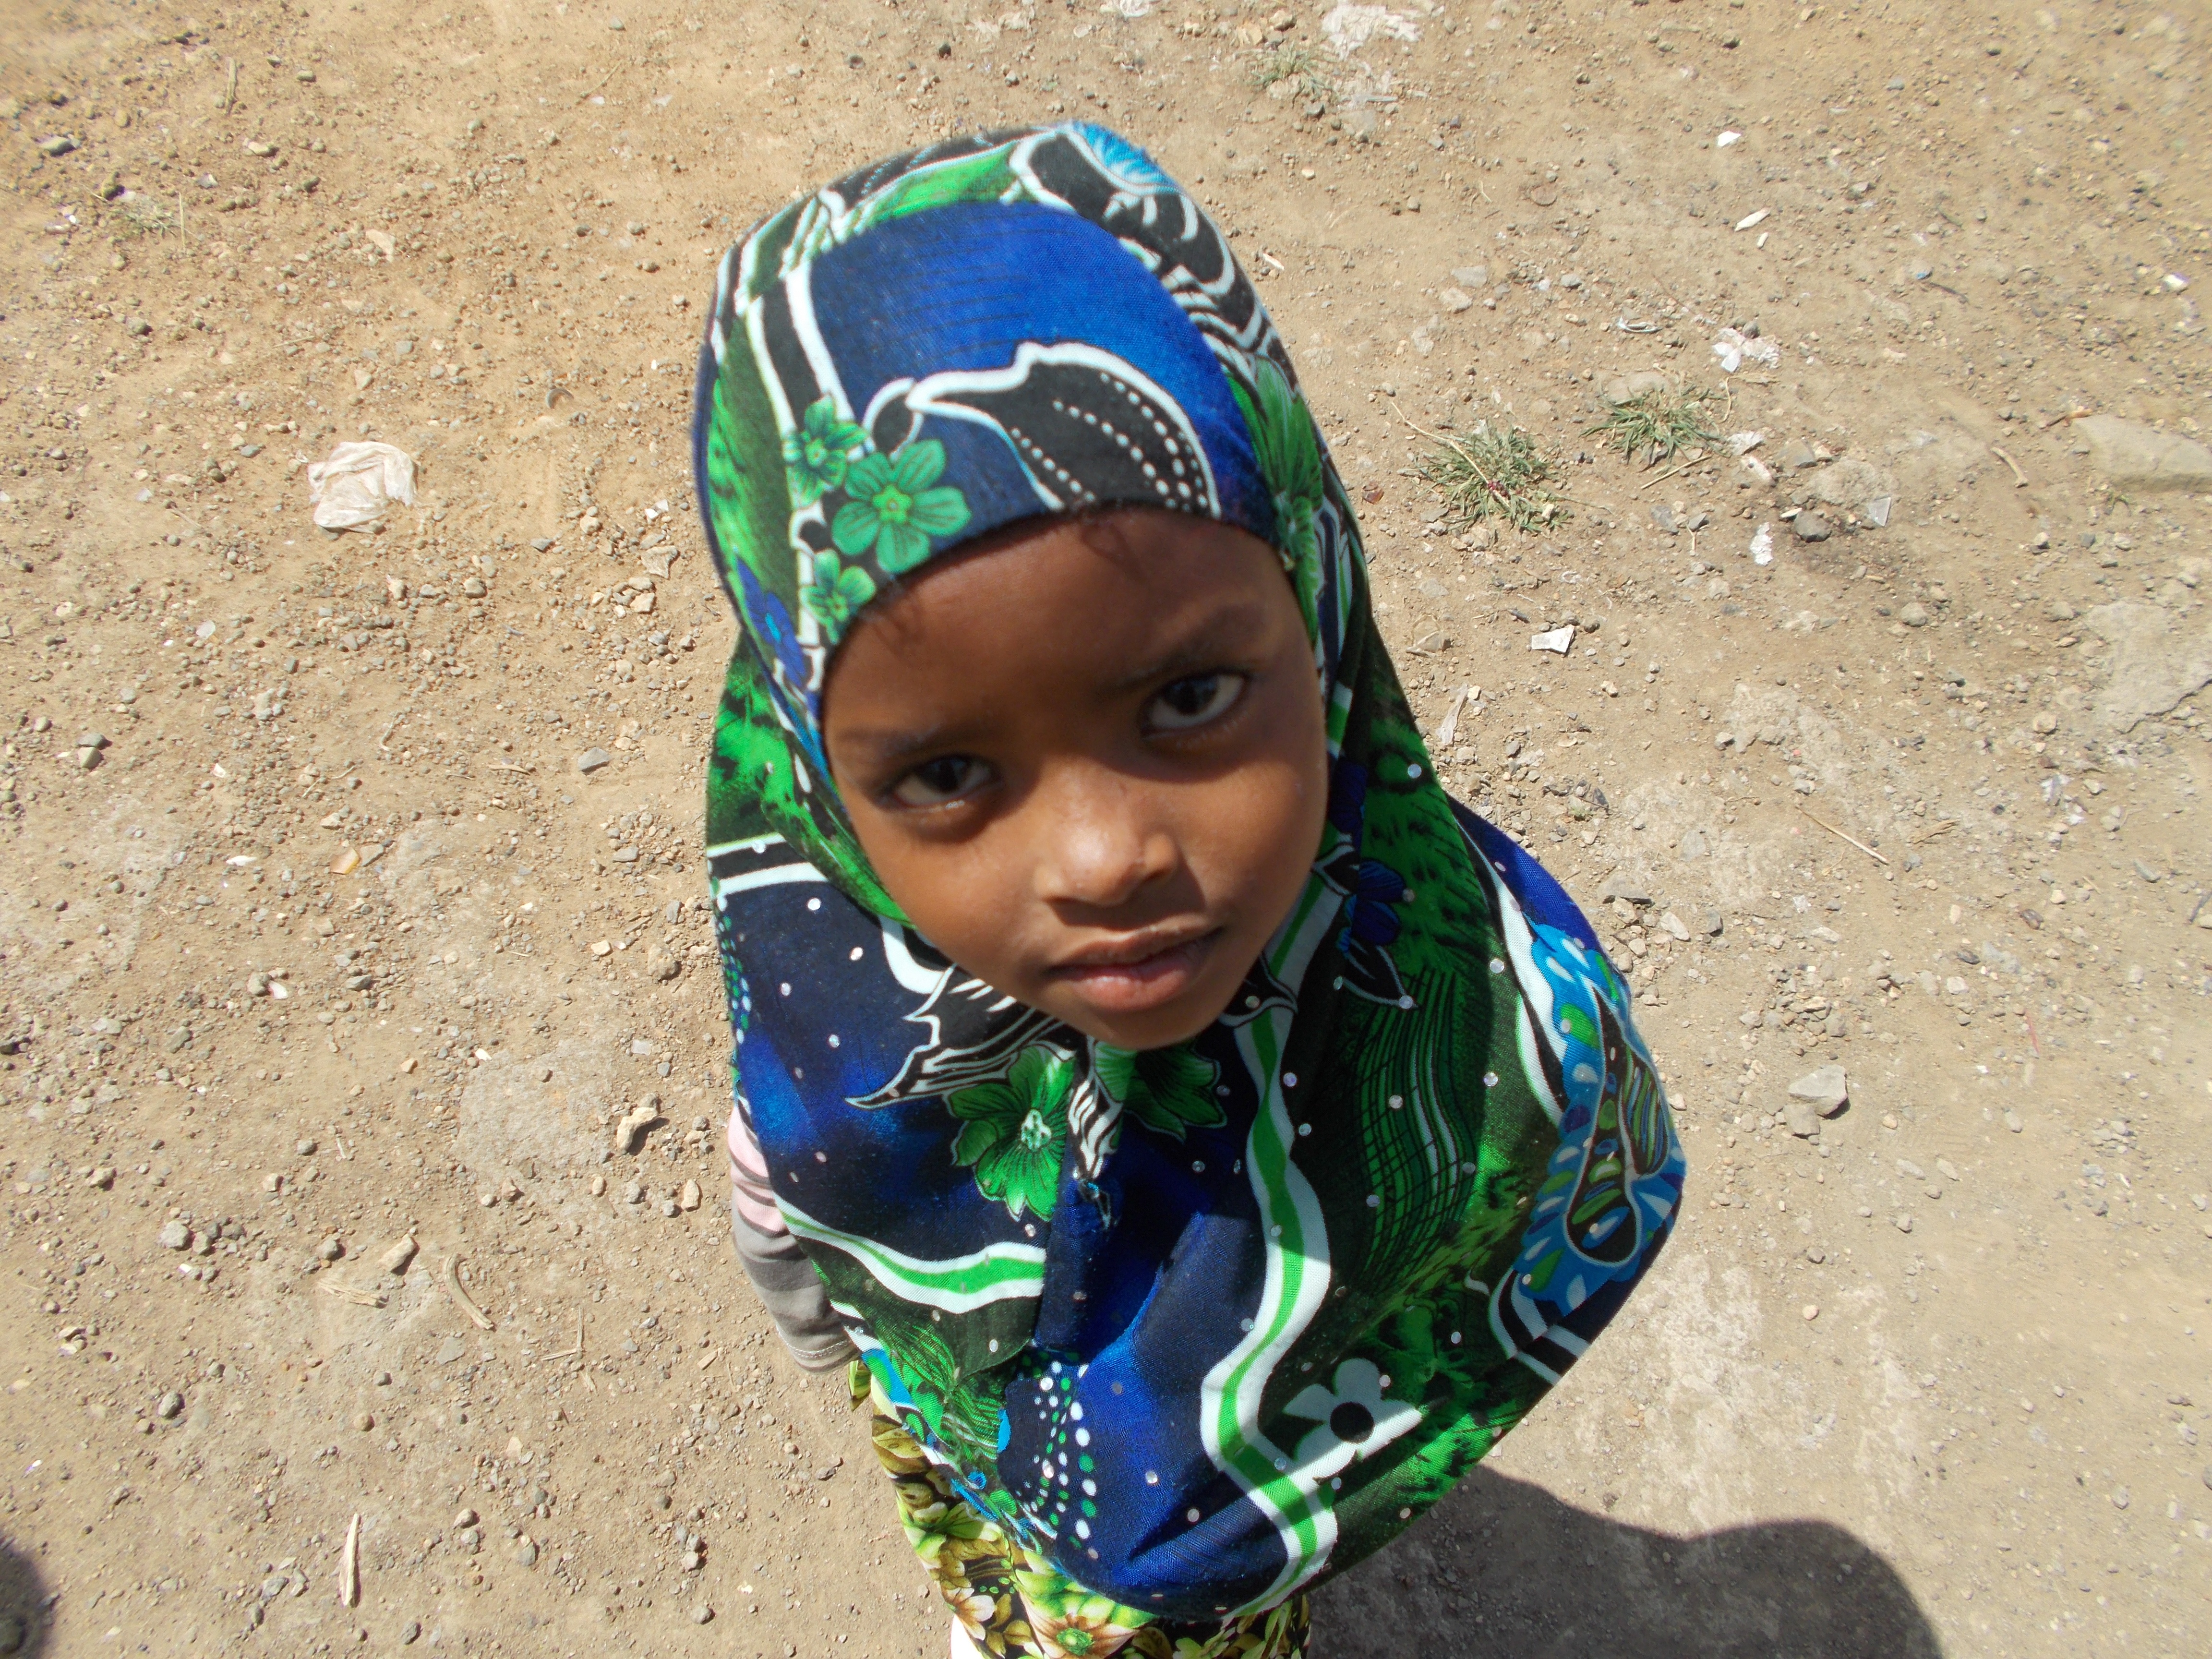
girl, green, africa, child, blue, clothing, colors, toddler, beautiful